Malappuram

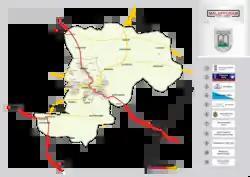
Malappuram City Map showing proposed corporation limit

Malappuram is the only city in Kerala with a million-plus urban agglomeration that is yet to be upgraded to a Municipal Corporation. However, there is a demand to upgrade the Malappuram Municipality into a Municipal Corporation by incorporating the local bodies in the Greater Malappuram region.